King's Game The Animation

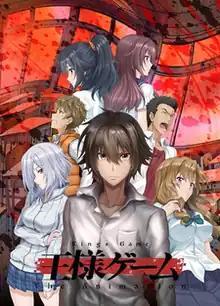
Key visual

is a Japanese anime television series adaptation of the "Ōsama Game" cell phone novel and the sequel, "Ōsama Game: Extreme". It is animated by Seven.